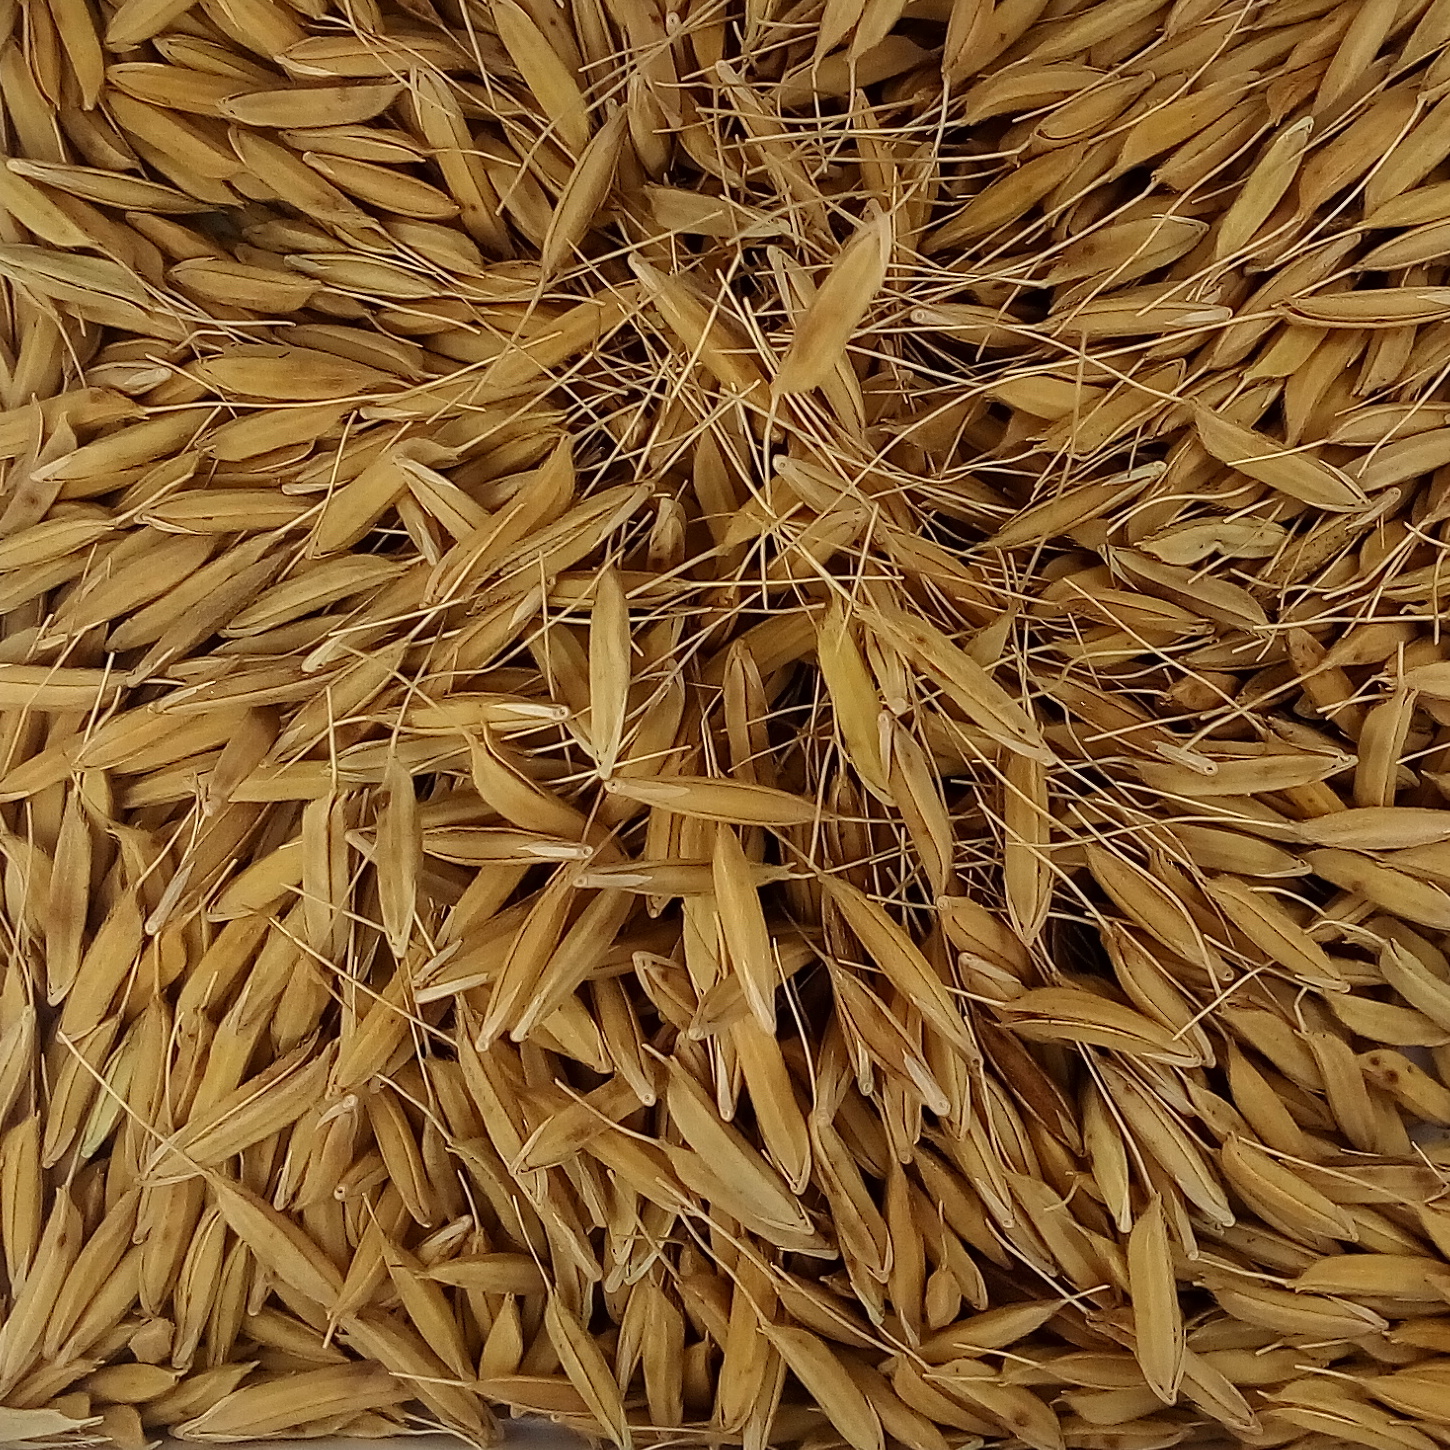
Rice seed variety: PB_6